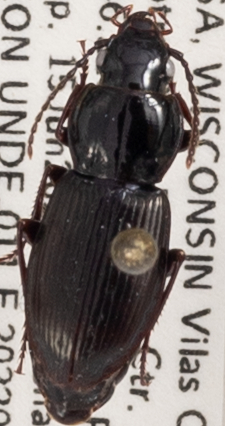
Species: Pterostichus pensylvanicus
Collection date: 2022-06-15
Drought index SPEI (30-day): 0.17
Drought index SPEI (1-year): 0.144
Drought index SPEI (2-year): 0.27